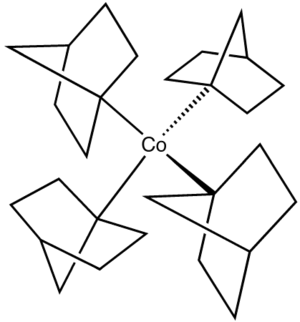
Le chlorure de cobalt(II) est un composé inorganique constitué de cobalt et de chlore, de formule CoCl₂. On le trouve usuellement sous la forme d'hexahydrate CoCl₂•6H₂O, qui est le composé du cobalt le plus commun en laboratoire. Cette forme hexahydrate est violette, alors que la forme anhydre est bleu ciel.